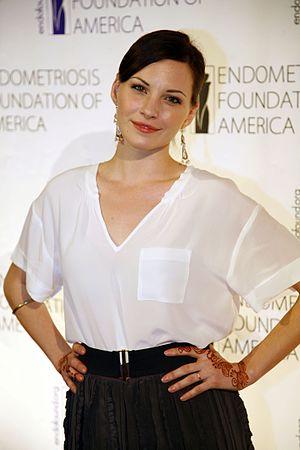
Night Shift ou Nuits blanches à l'urgence au Québec est une série télévisée américaine en 45 épisodes de 42 minutes créée par Gabe Sachs et Jeff Judah, diffusée entre le 27 mai 2014 et le 31 août 2017 sur le réseau NBC aux États-Unis et en simultané sur le réseau Global au Canada.
Jill Flint est une actrice américaine née le 25 novembre 1977 à Cherry Valley dans le Comté d'Otsego dans l'État de New York.